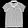
Label: T - shirt / top